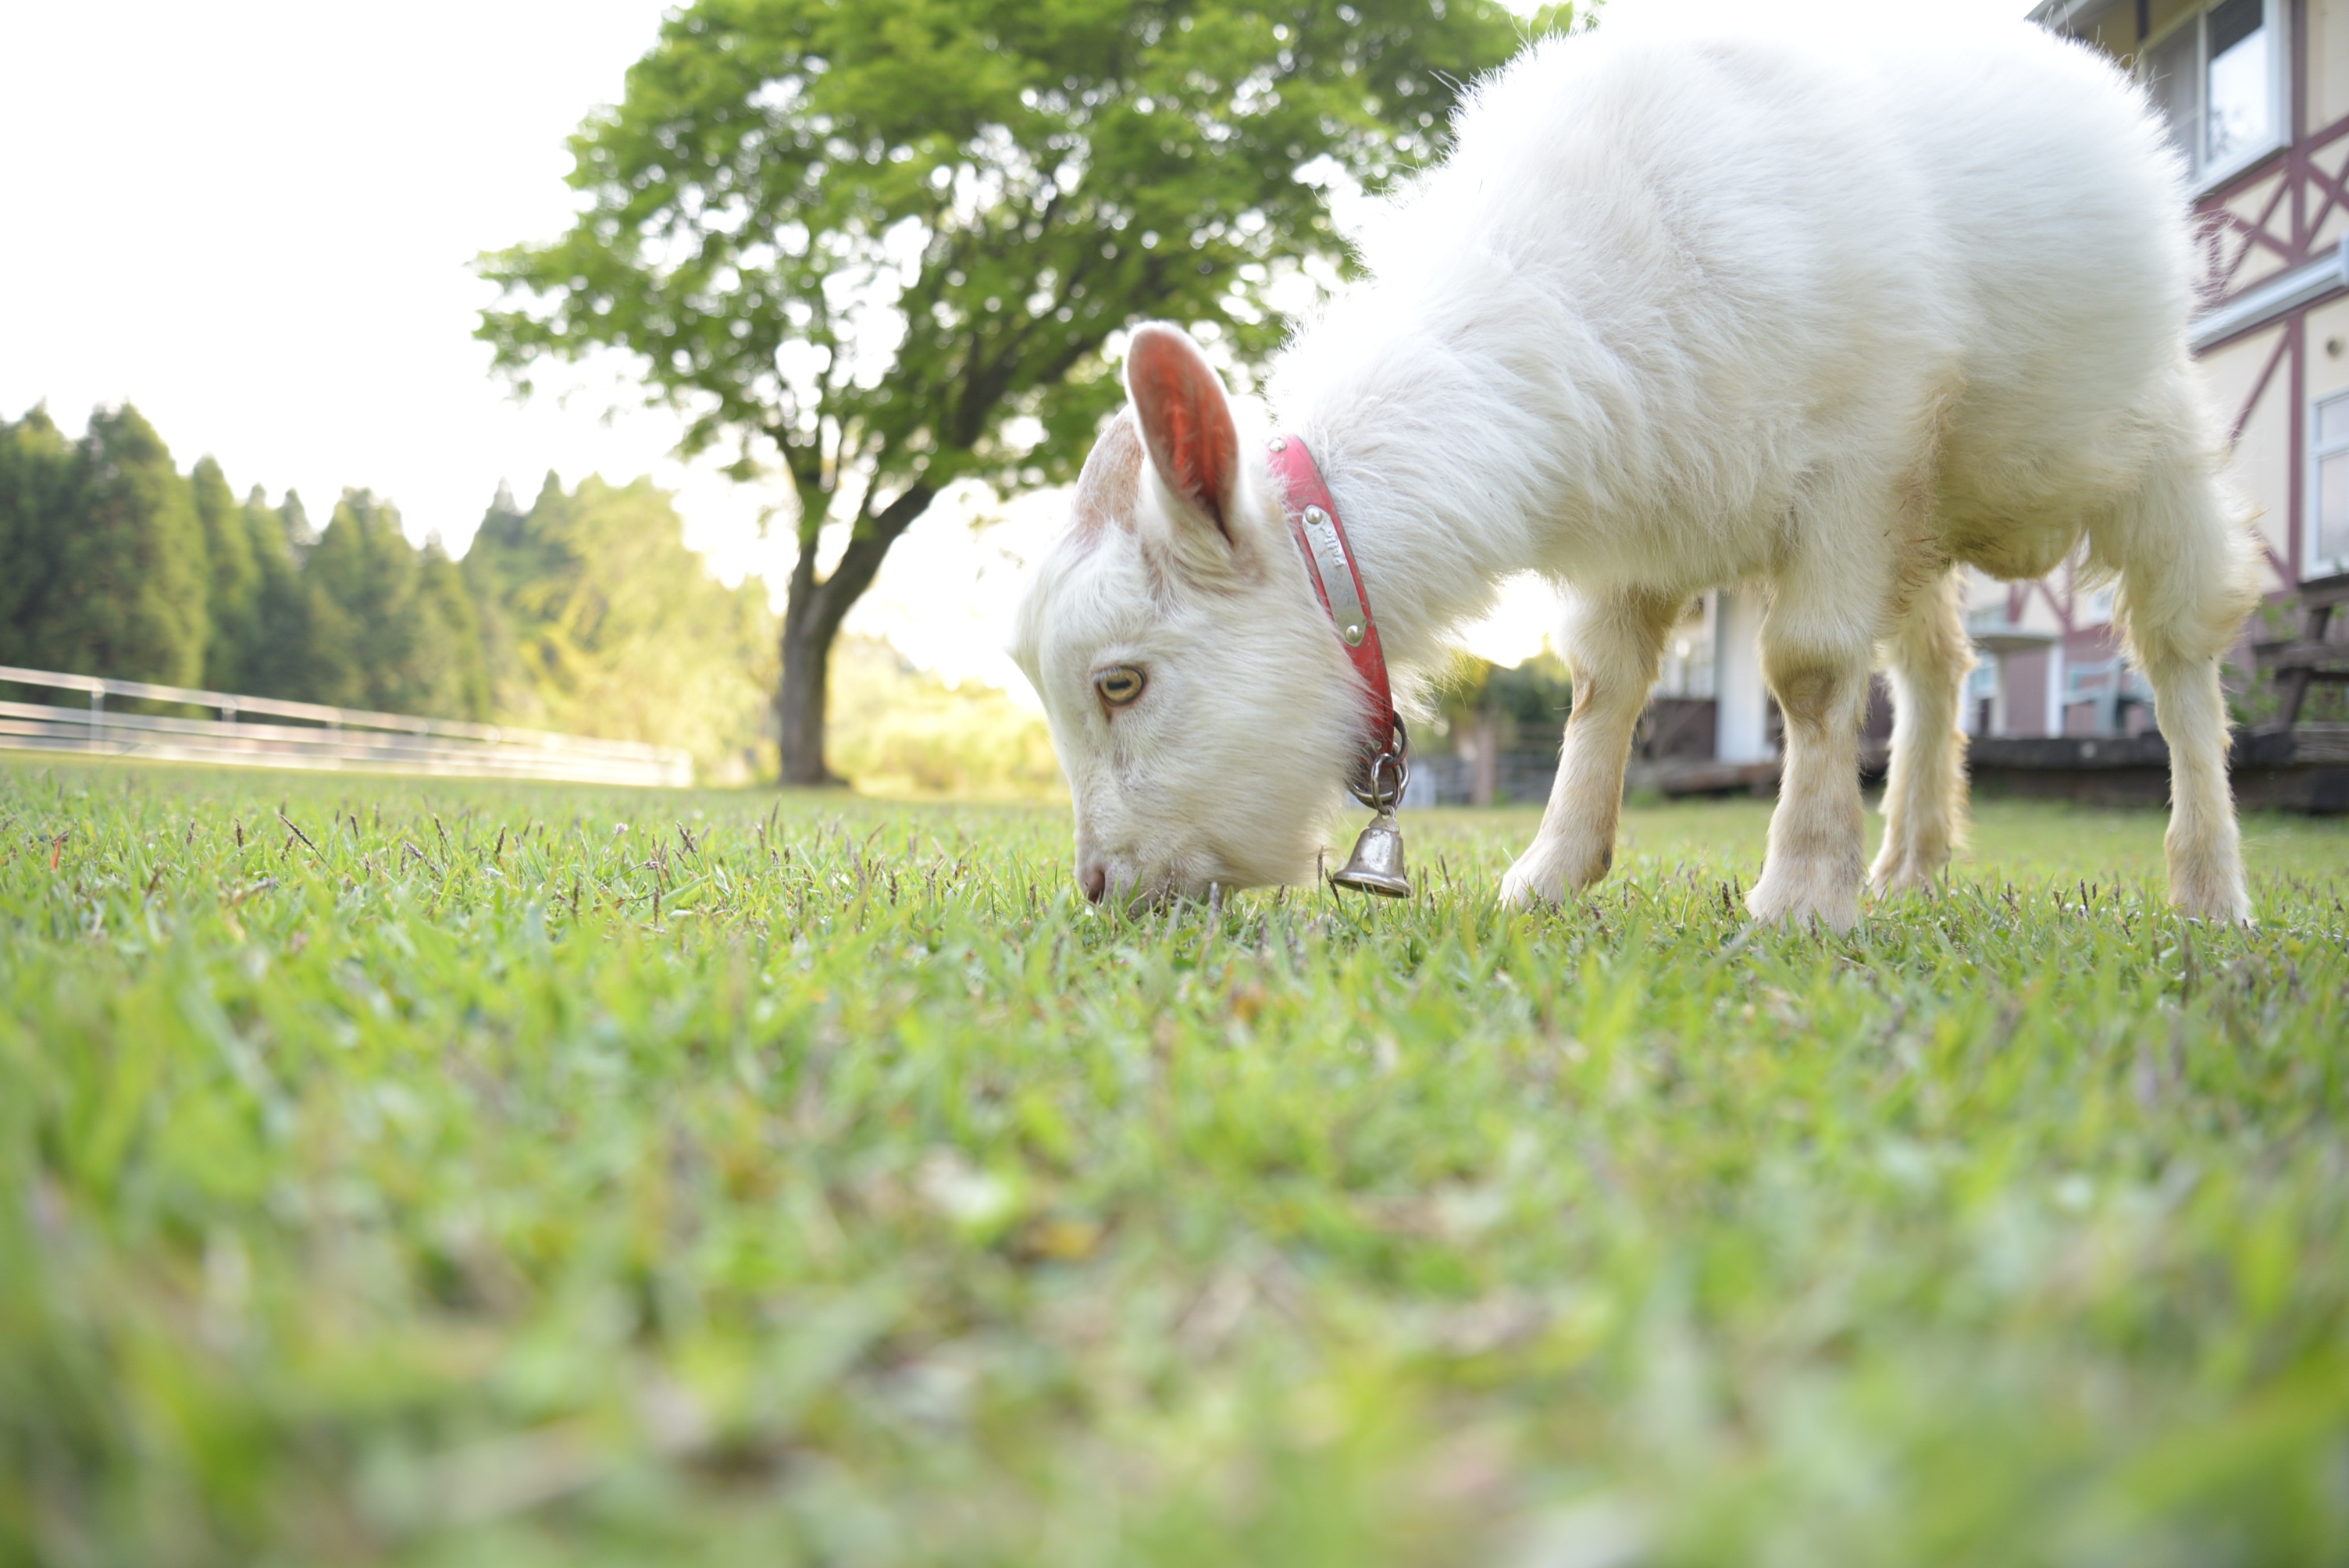
grass, farm, meadow, summer, goat, pasture, grazing, sheep, mammal, japan, goats, vertebrate, sheeps